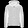
Label: Coat